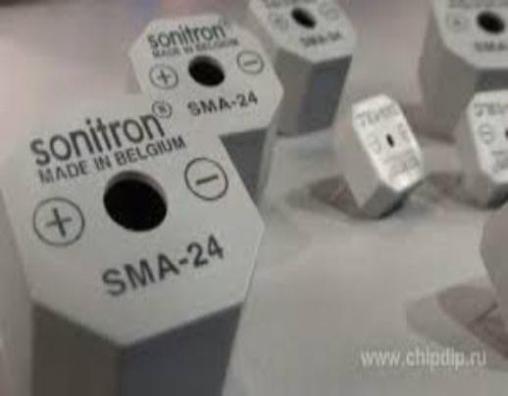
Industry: Electronic